Malahang

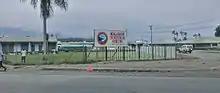
Malahang Industrial Area,Lae, Morobe Province

In 1953 and 1954, Professor Ian Maddocks , born 29 December 1931, was a medical student at the Malahang Hospital and later became a specialised physician in Papua New Guinea for 14 years.